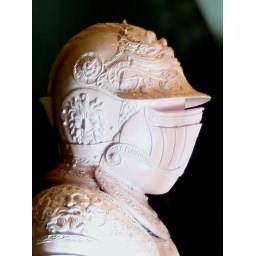
Found this pink knight in a display window at a boutique in The Domain in Austin. Now that's a classy mannequin!